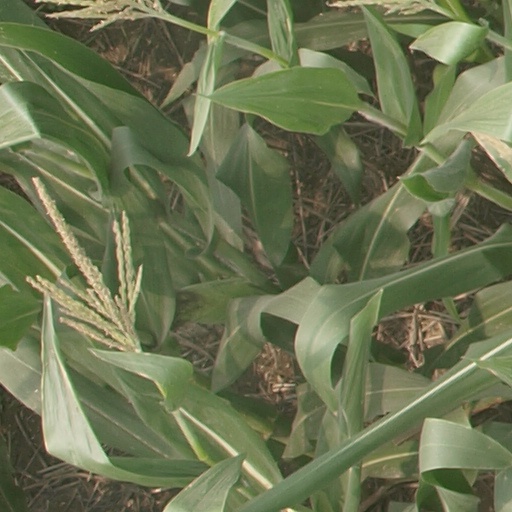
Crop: maize; corn